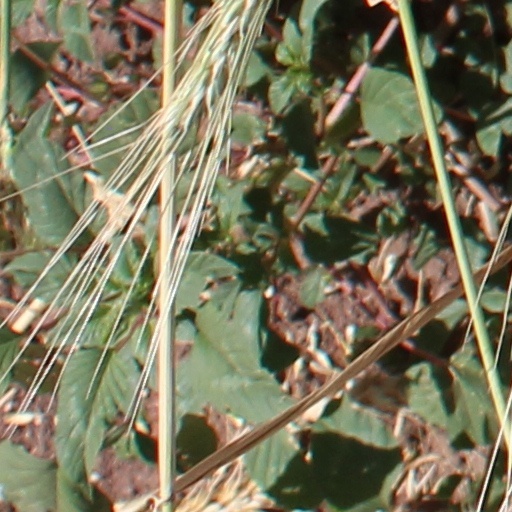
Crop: wheat